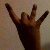
The image shows a hand gesture representing the number 8 in Indian Sign Language.